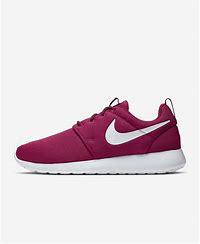
Brand: Nike
Model: Roshe One